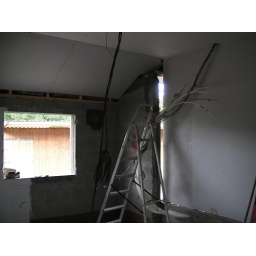
Worksop roof boarding ongoing. Holes in the wall being filled.